Shanghai Aerospace Enthusiasts Center

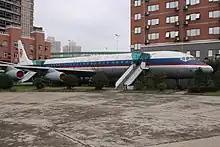
Douglas DC-8 displayed at the Shanghai Aerospace Enthusiasts Center

Shanghai Aerospace Enthusiasts Center is an aviation history museum in Shanghai, China. It is located at 7900 Humin Road in Shanghai. It has models of aircraft and spacecraft.